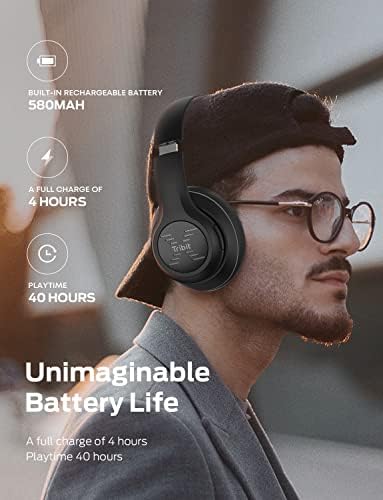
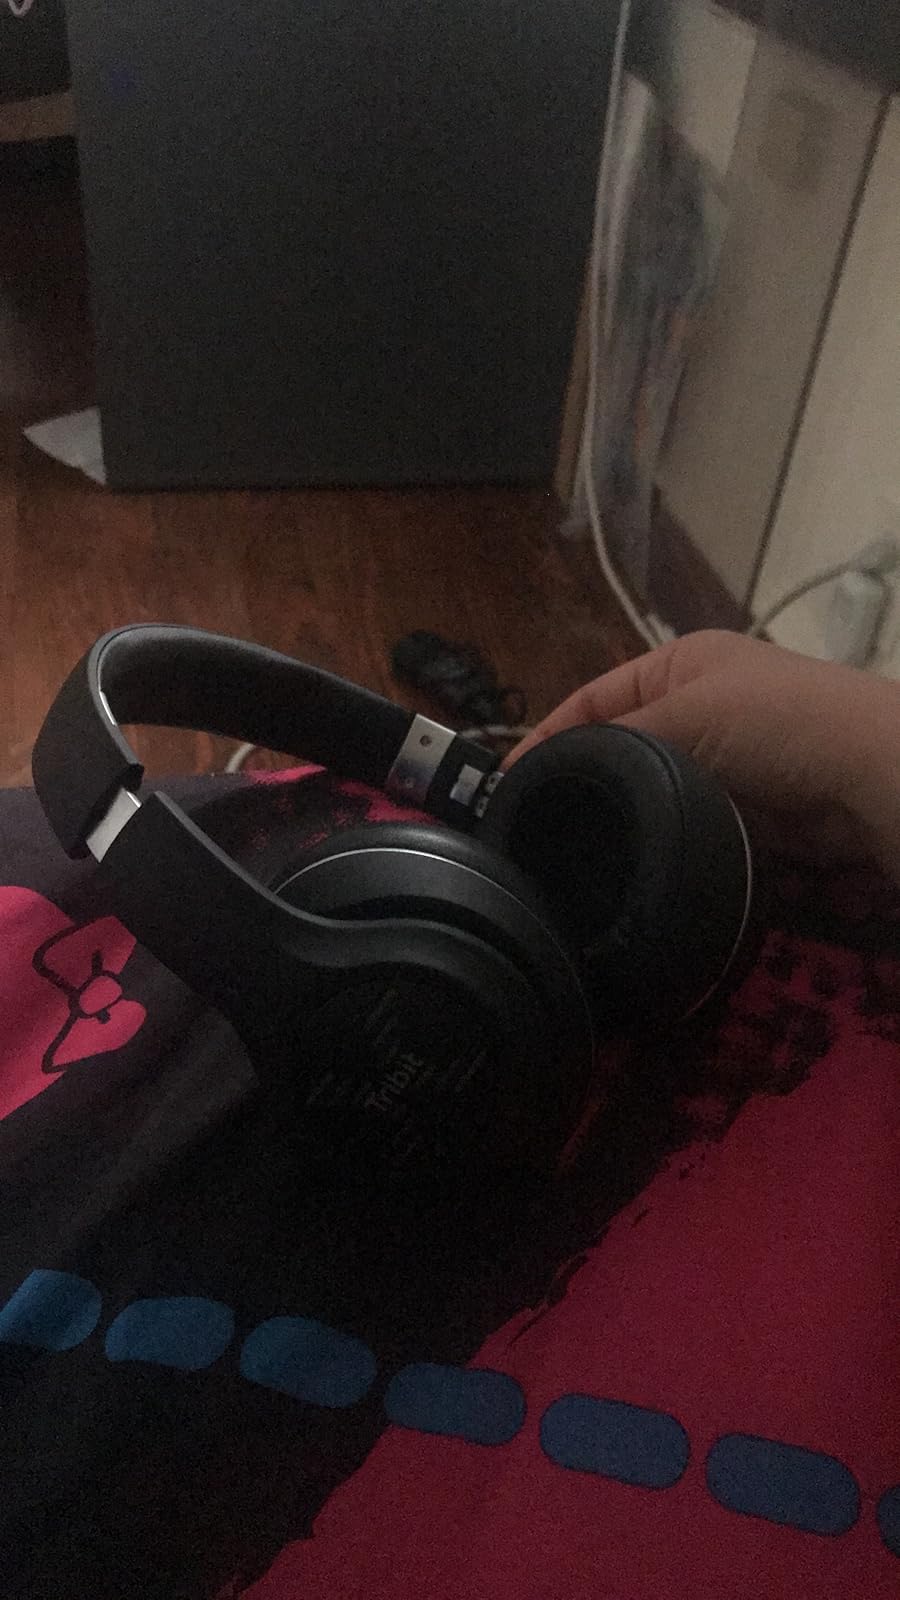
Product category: headphones
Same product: yes